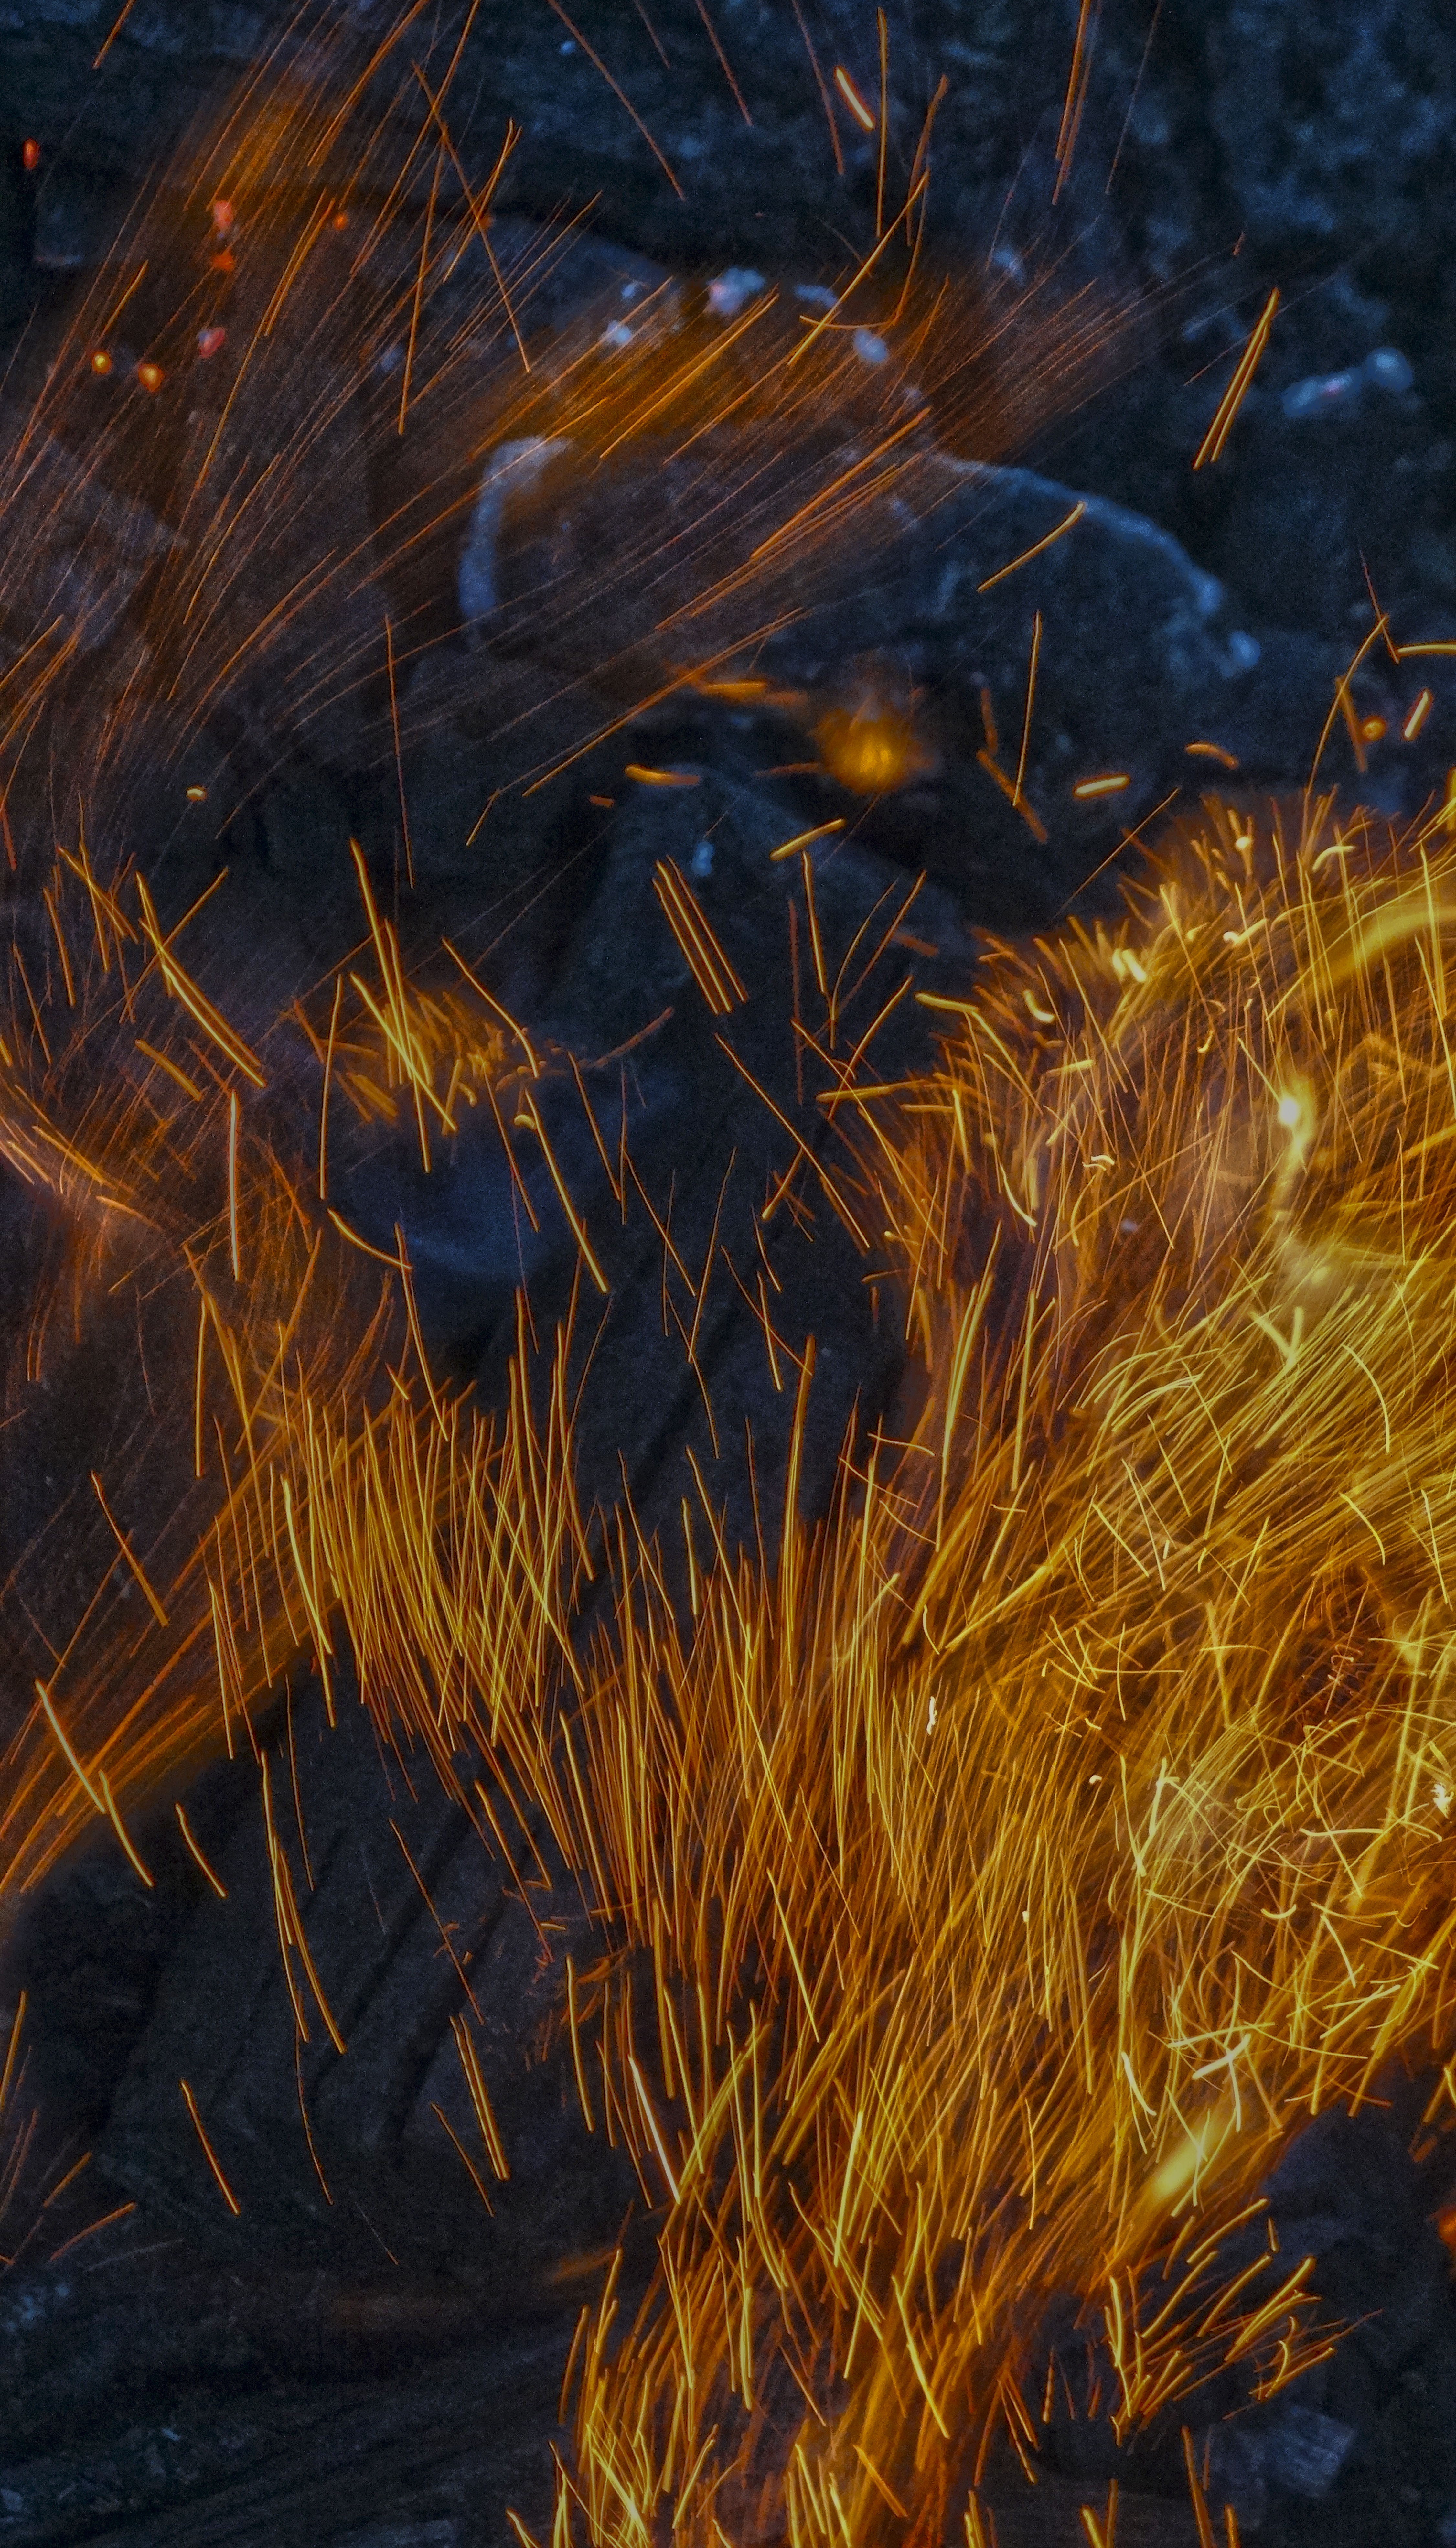
grass, light, sunset, night, sunlight, leaf, spark, reflection, autumn, flame, fire, firewood, black, ash, campfire, bonfire, burn, art, coal, burned, fever, burns, koster, coals, grass family